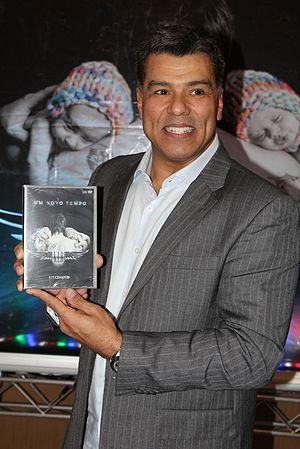
Maurício Mattar Kirk de Souza, né le 3 avril 1964 à Rio de Janeiro, est un chanteur et acteur brésilien.